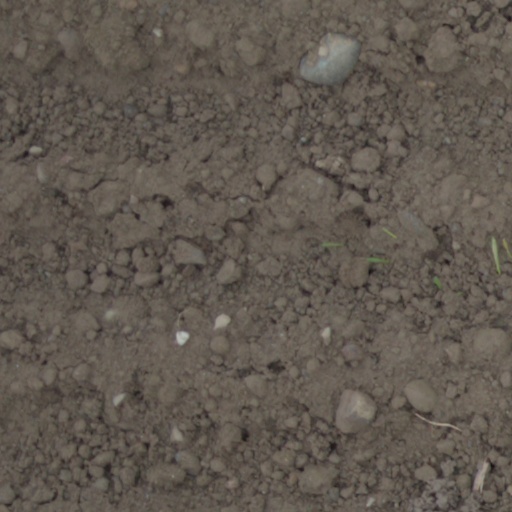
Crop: wheat